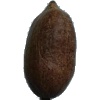
Label: Nut Pecan 1